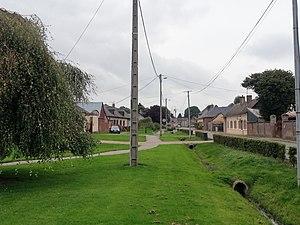
Vue générale de la grande rue de Romescamps
Romescamps est une commune française située dans le département de l'Oise, en région Hauts-de-France.